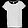
Label: T - shirt / top